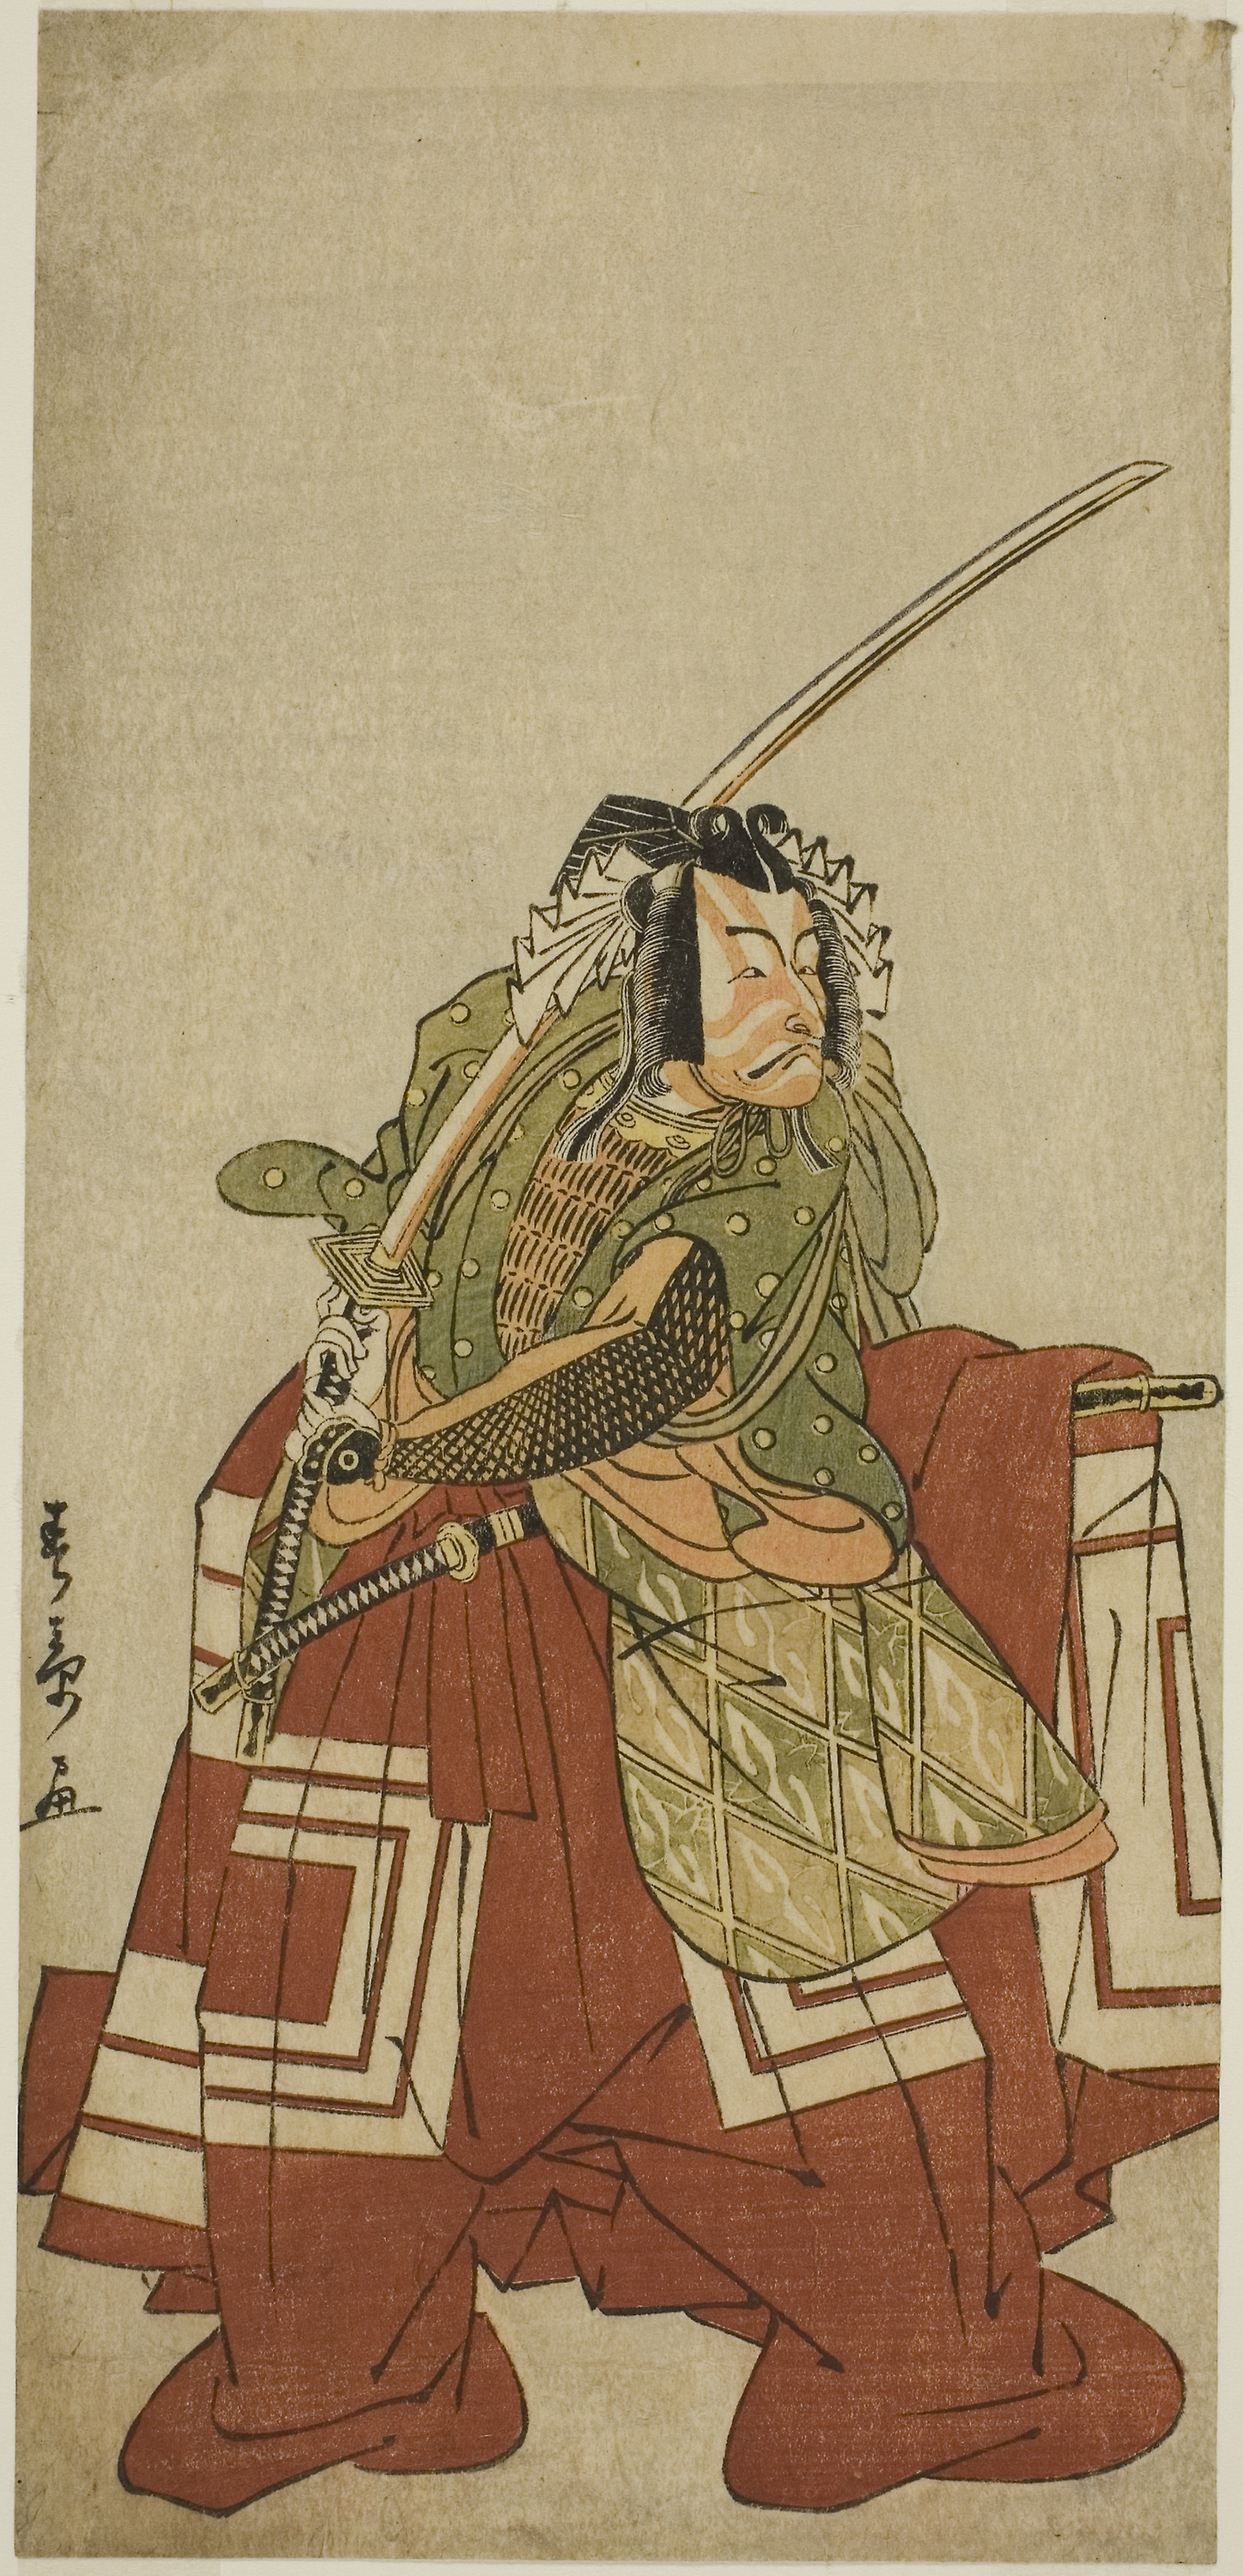
art, illustration, costume design, fictional character, printmaking